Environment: real
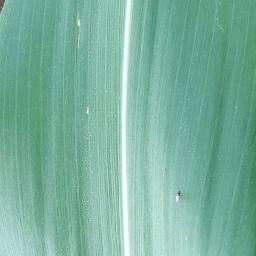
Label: healthy